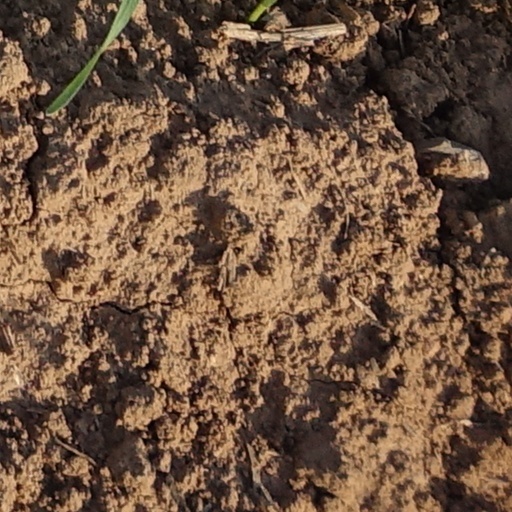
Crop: wheat